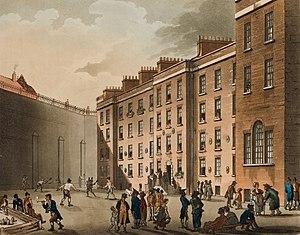
La prison de la Fleet est une célèbre ancienne prison londonienne située au bord de la rivière Fleet. Elle fut construite en 1197, utilisée jusqu'en 1844 et démolie en 1846. Elle a principalement servi à l'incarcération des personnes condamnées pour dettes.
Mémoires de Barry Lyndon est à la fois une autobiographie fictive et un roman picaresque, historique, satirique et d'aventures de l'écrivain britannique William Makepeace Thackeray. Cette œuvre s'inspire en grande partie de la vie d'un personnage réel, l'aventurier irlandais Andrew Robinson Stoney. Elle est publiée en onze épisodes successifs par le Fraser's Magazine de janvier à décembre 1844, puis rééditée à New York en 1852 par D. Appleton & Co. et à Londres par Bradbury & Evans en 1856, cette fois sous le titre The Memoirs of Barry Lyndon, Esq., By Himself, qu'a choisi l'éditeur et que Thackeray n'apprécie pas particulièrement.